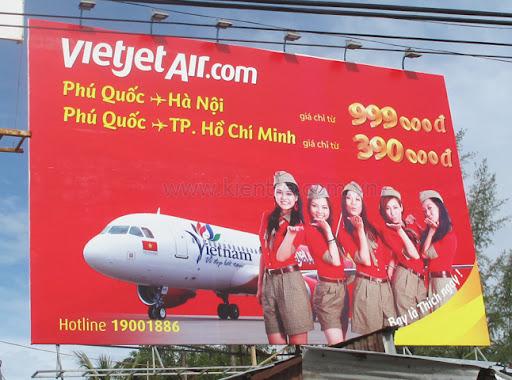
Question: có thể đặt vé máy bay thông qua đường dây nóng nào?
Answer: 19 001 886